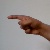
The image shows a hand gesture representing the letter 'G' in Indian Sign Language.